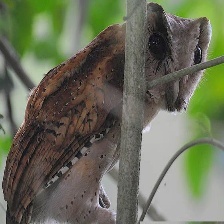
Species: ORIENTAL BAY OWL
Scientific name: PHODILUS BADIUS
ImageNet parent category: great_grey_owl